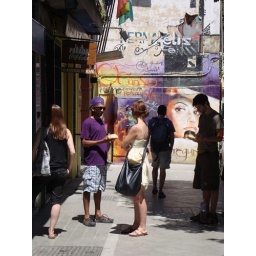
El Nino Graffiti walk... Notice the girl on the wall in the background